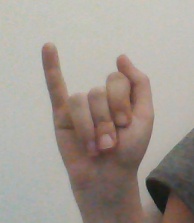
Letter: meem